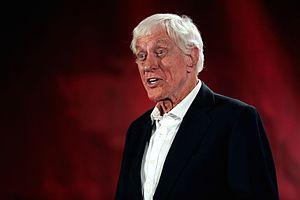
Le Retour de Mary Poppins ou Mary Poppins est de retour au Québec est un film musical américain réalisé par Rob Marshall, et sorti en 2018.